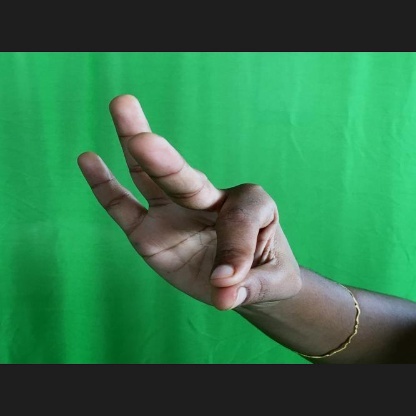
Mudra: Hamsasyam